Quine–Putnam indispensability argument

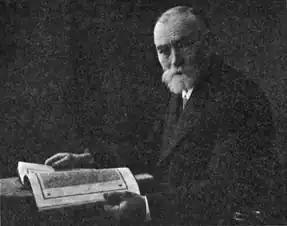
A photo of Gottlob Frege

An example of mathematics' explanatory indispensability presented by Baker is the periodic cicada, a type of insect that usually has life cycles of 13 or 17 years. It is hypothesized that this is an evolutionary advantage because 13 and 17 are prime numbers. Because prime numbers have no non-trivial factors, this means it is less likely predators can synchronize with the cicadas' life cycles. Baker said that this is an explanation in which mathematics, specifically number theory, plays a key role in explaining an empirical phenomenon.